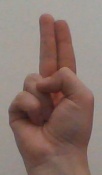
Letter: taa